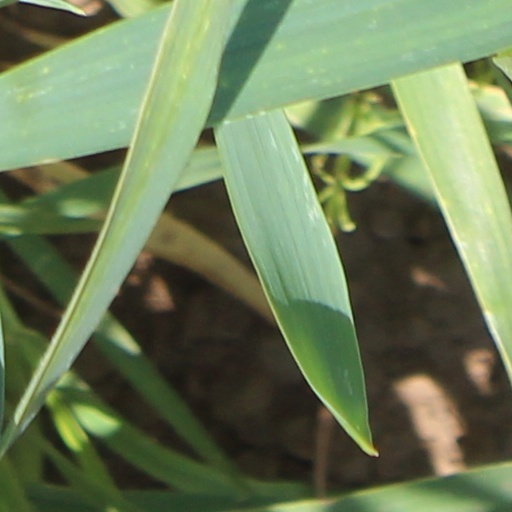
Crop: wheat